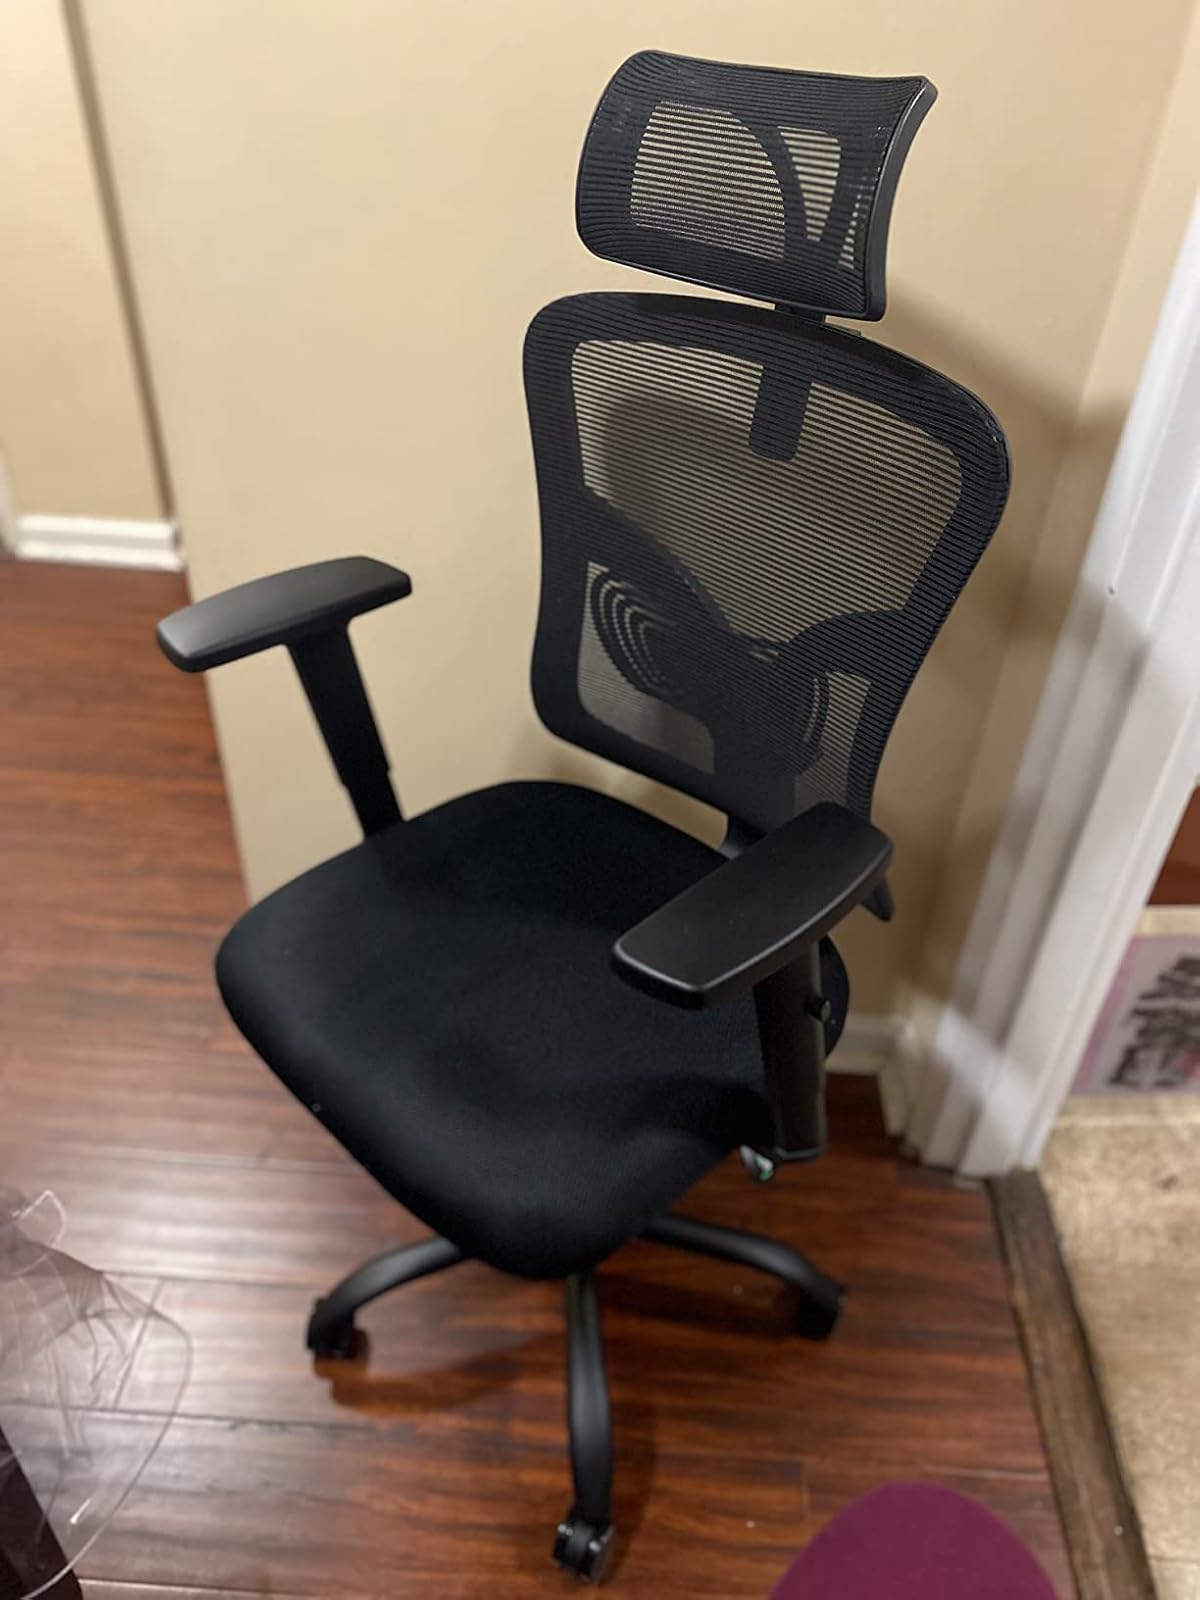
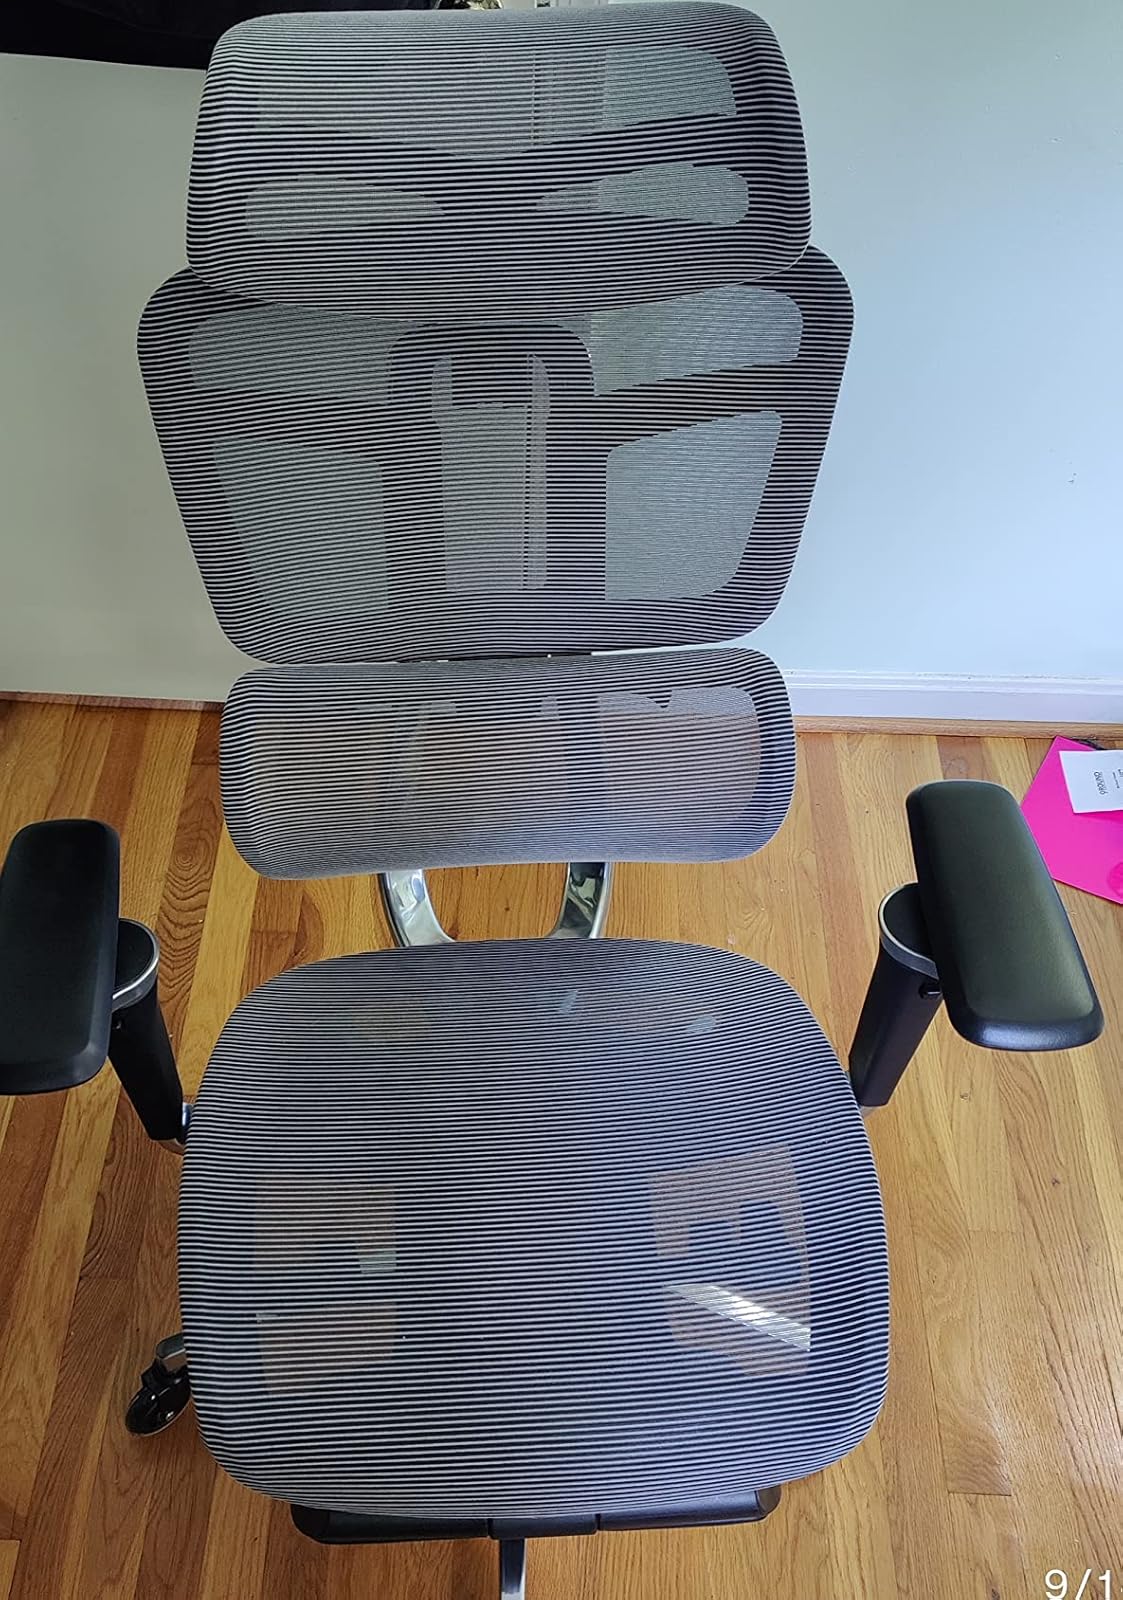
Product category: items_chair
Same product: no